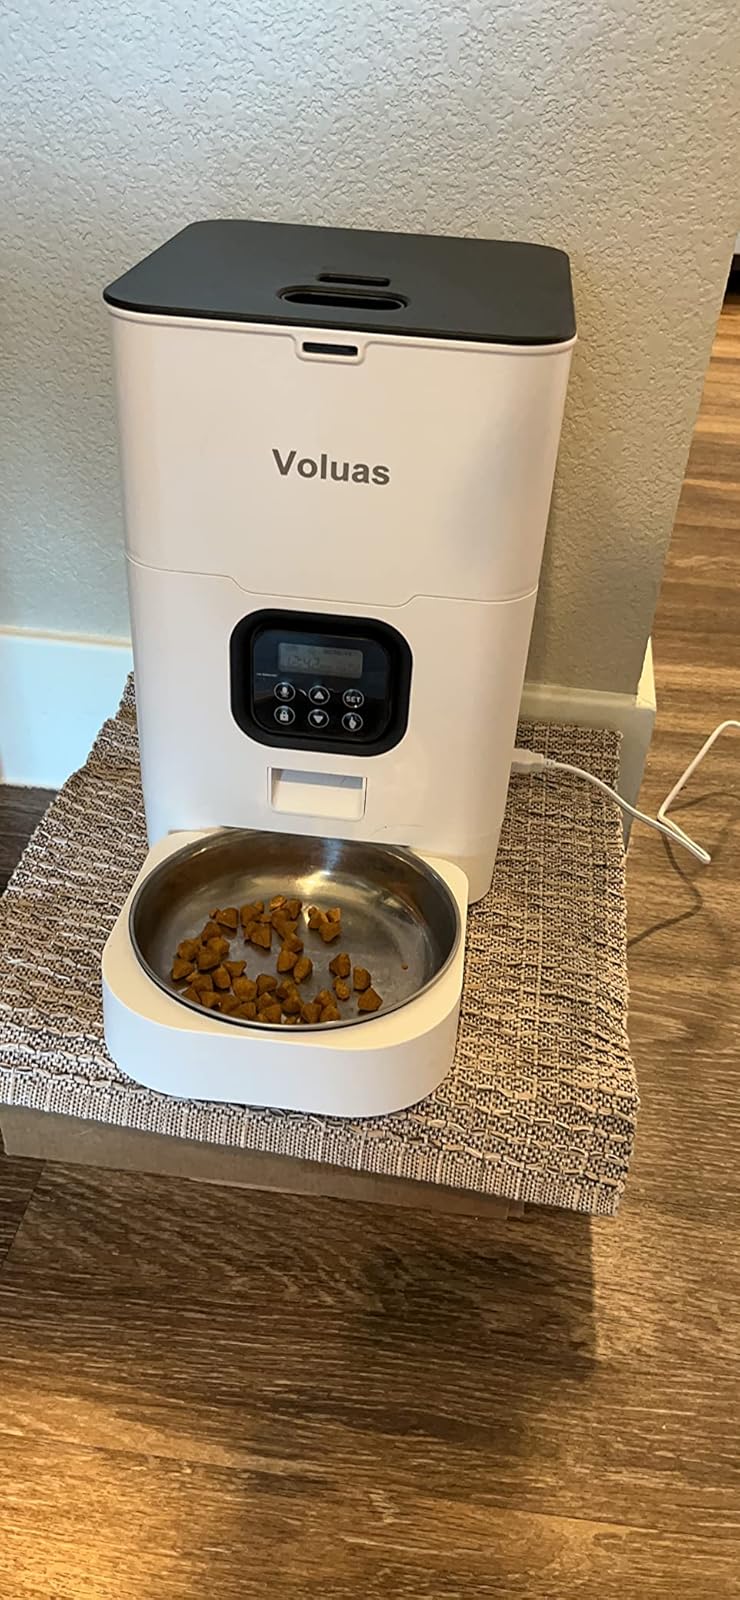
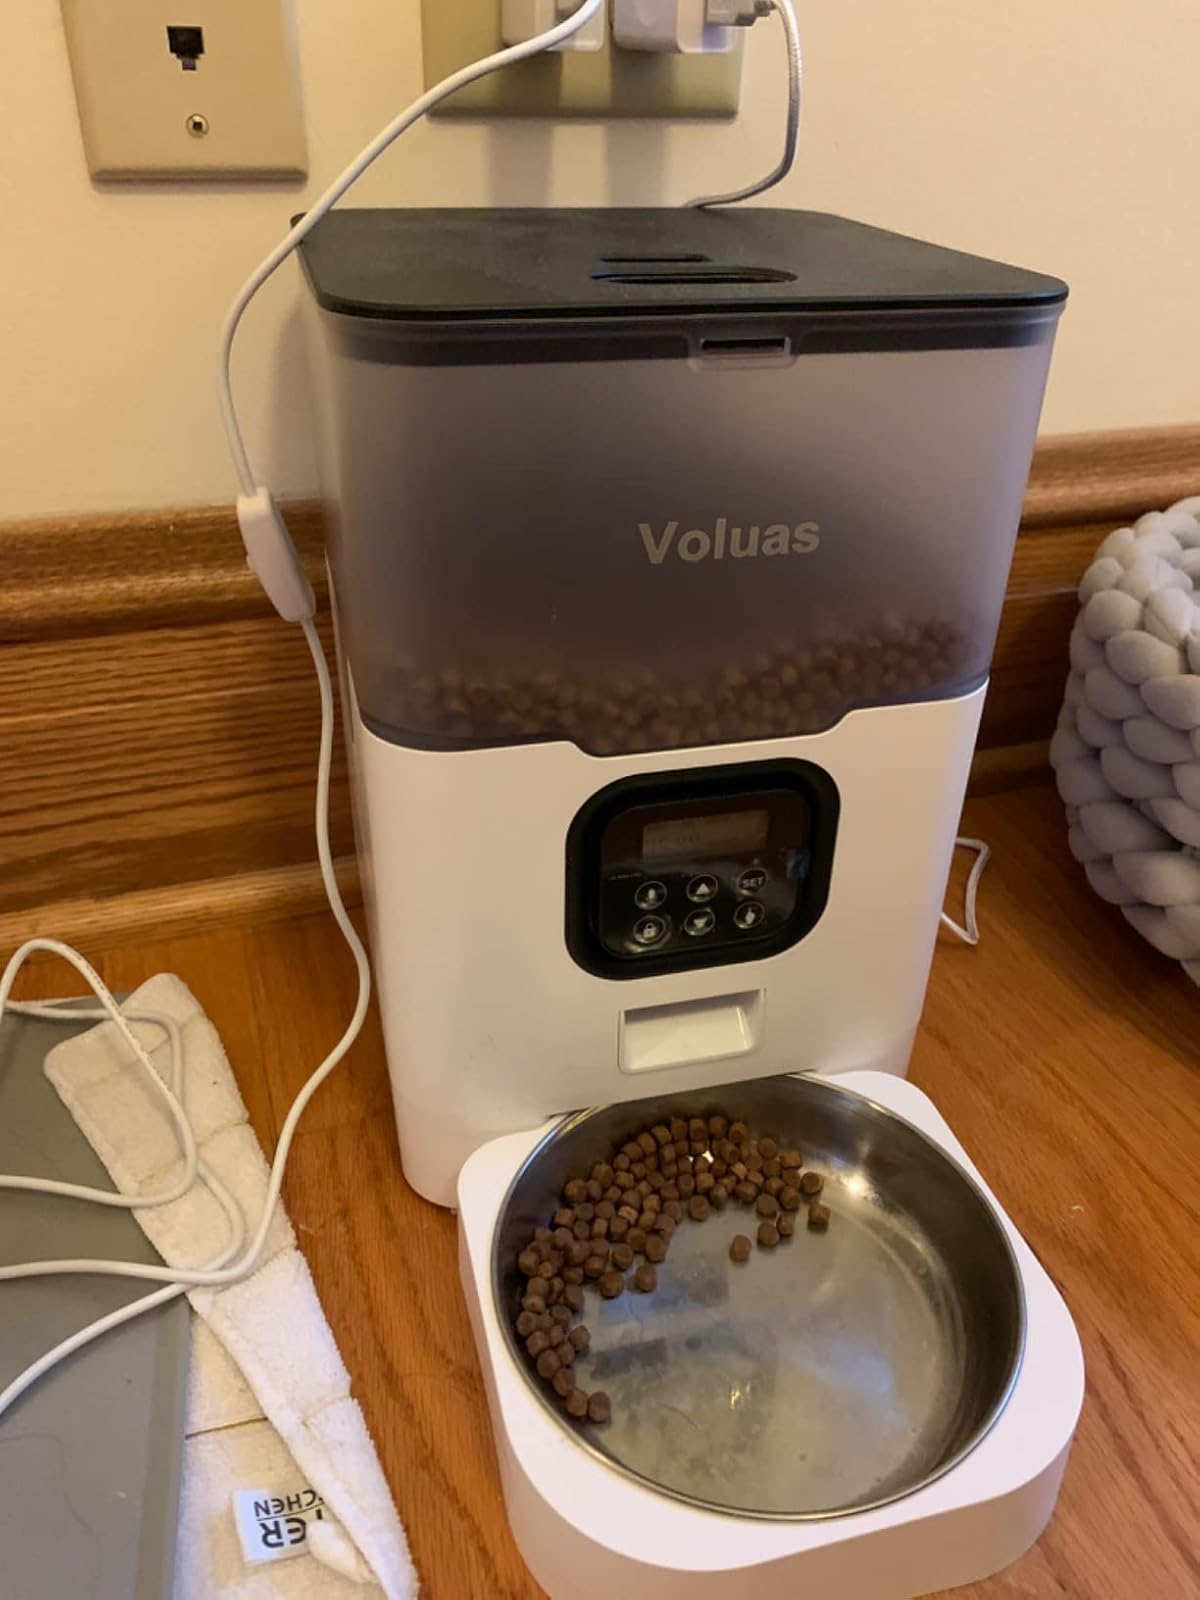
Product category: items_feeder
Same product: no